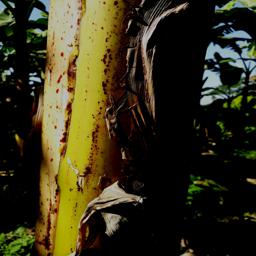
Label: PSEUDOSTEM WEEVIL